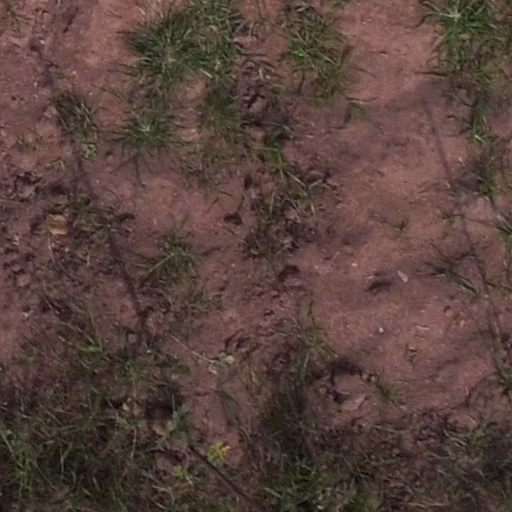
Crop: maize; corn